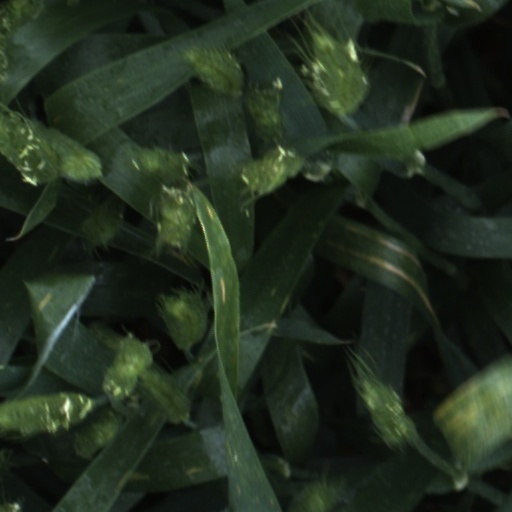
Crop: wheat